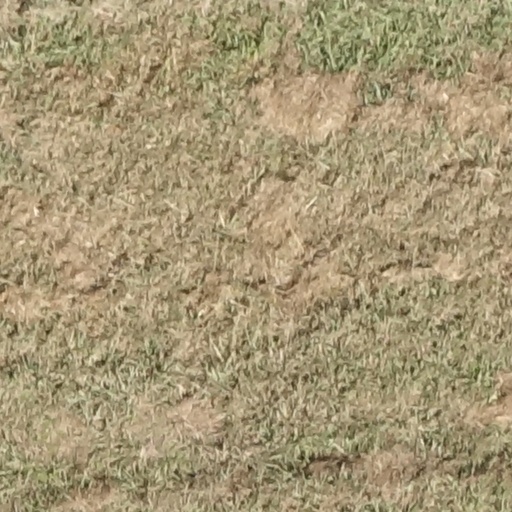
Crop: sorghum